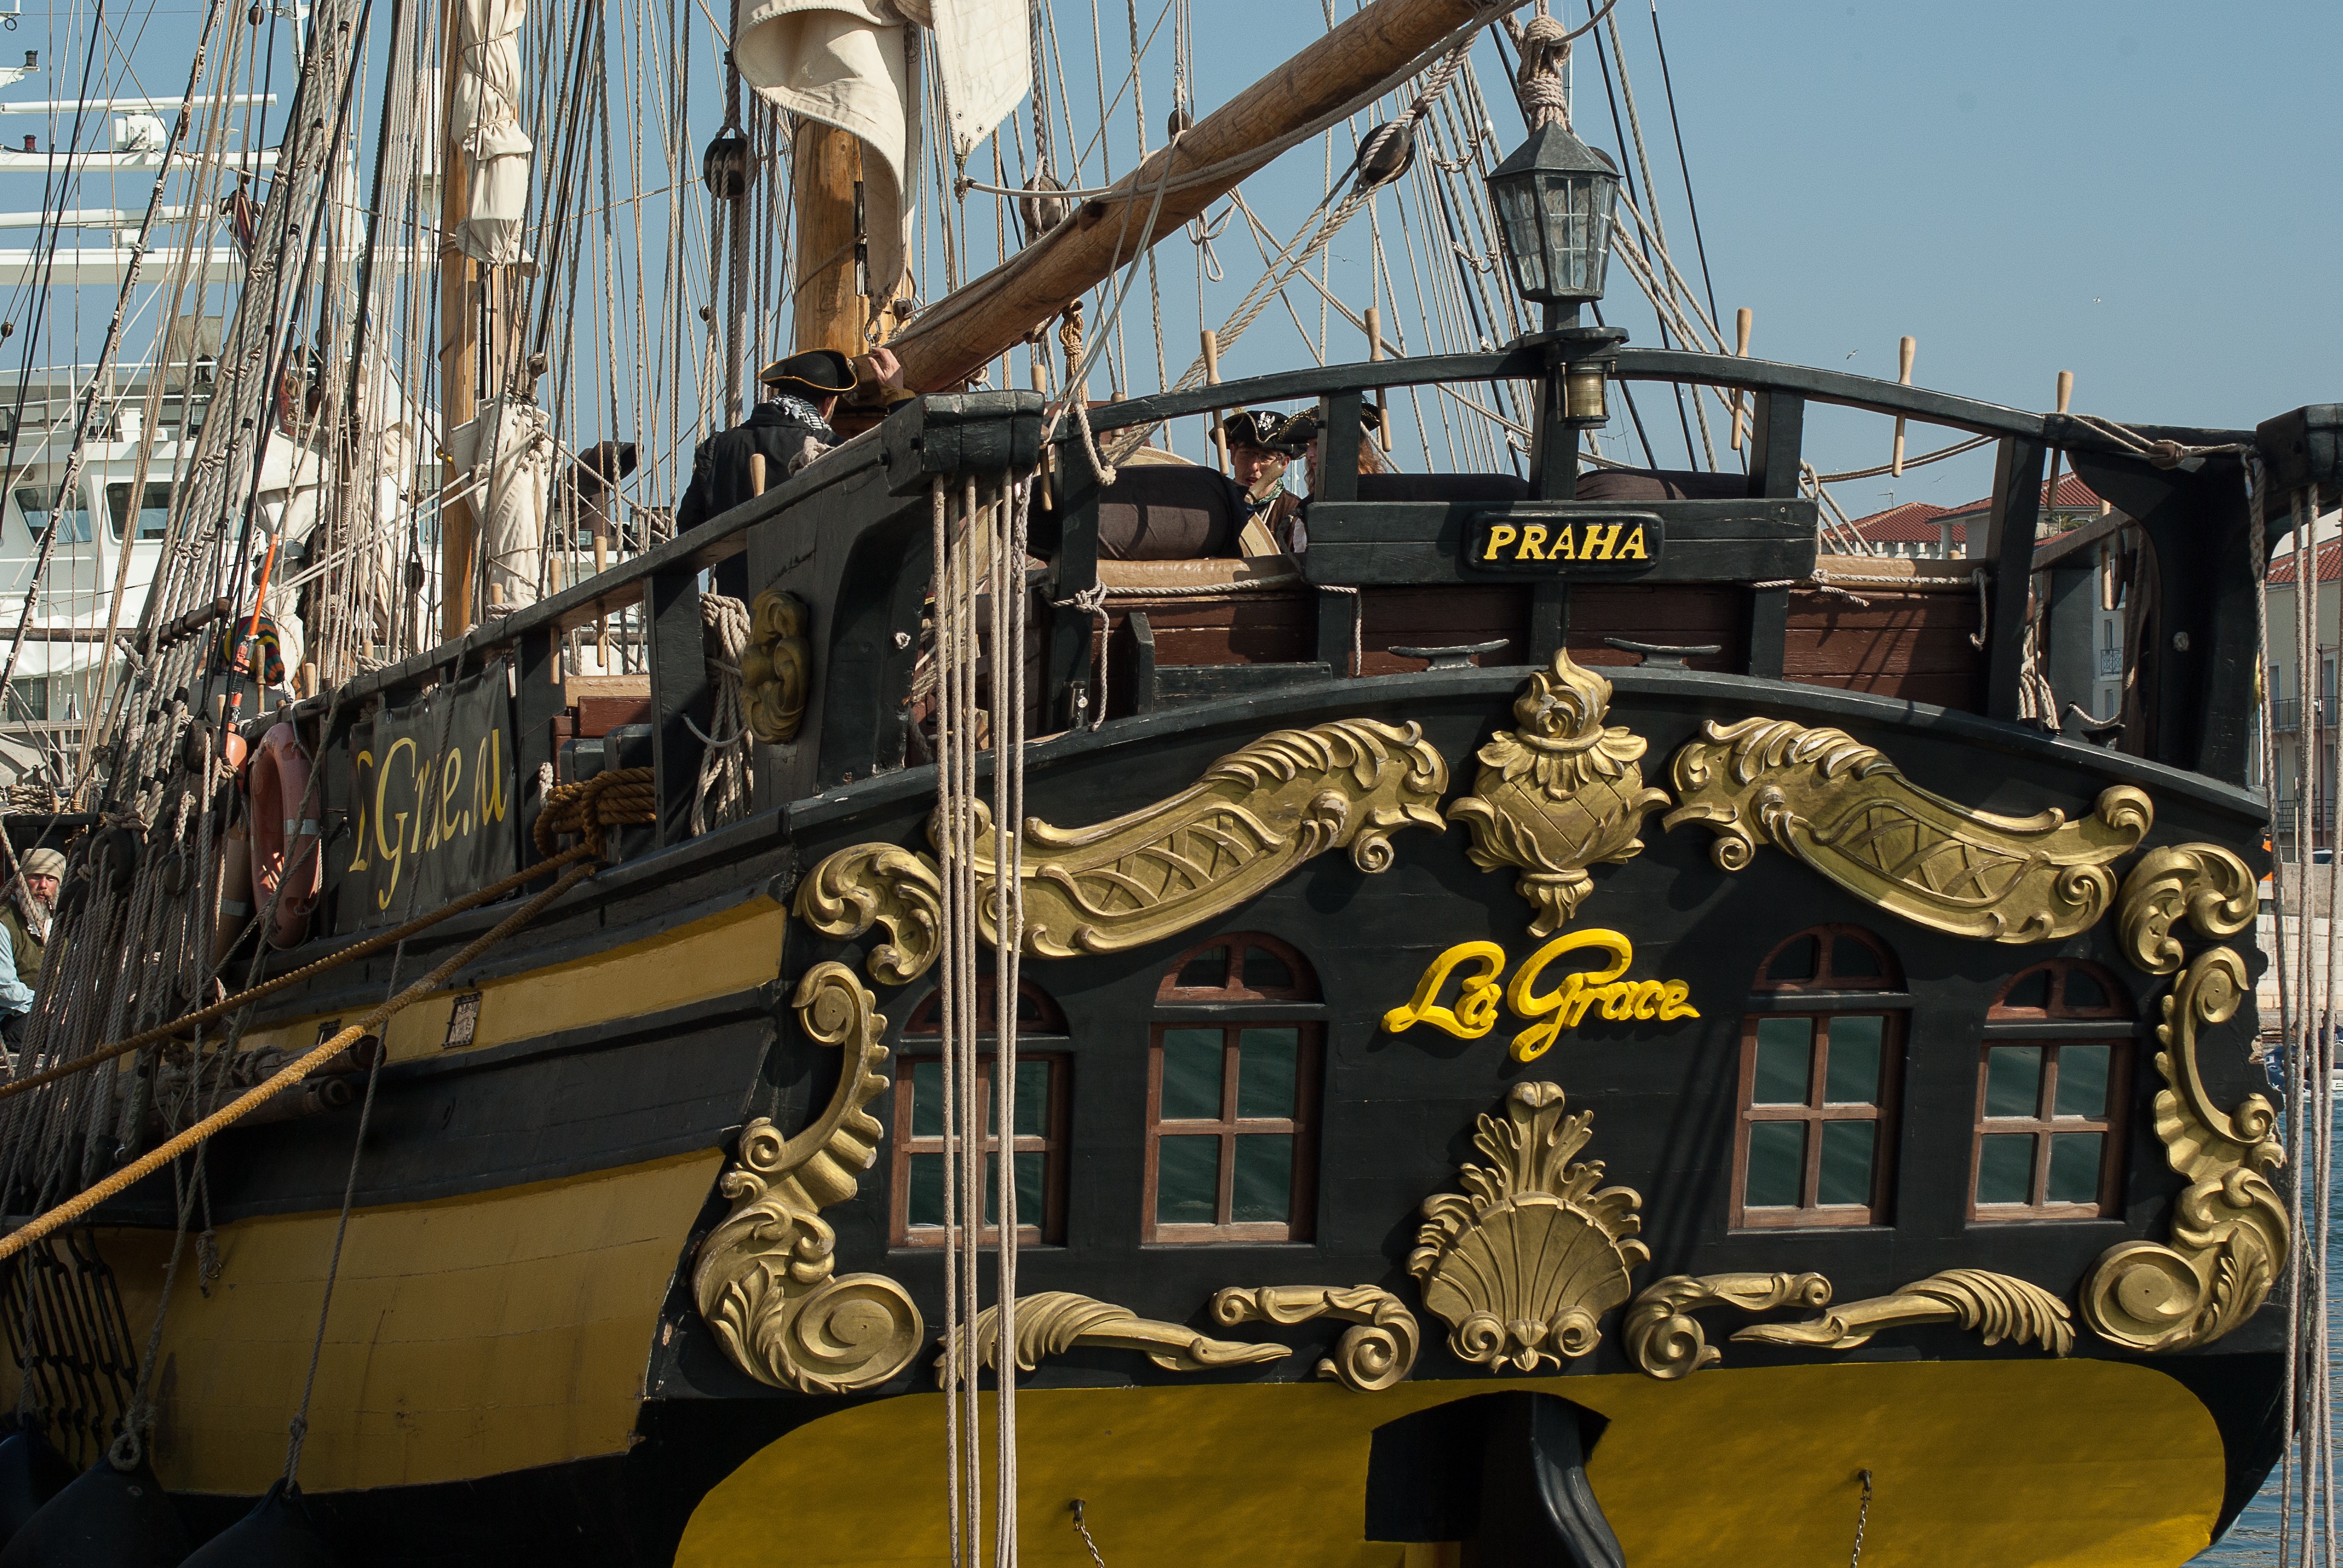
boat, ship, vehicle, mast, sailboat, navigation, sails, watercraft, stern, screenshot, sailing ship, galleon, mats, caravel